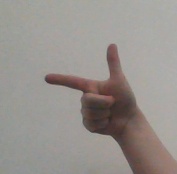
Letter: yaa